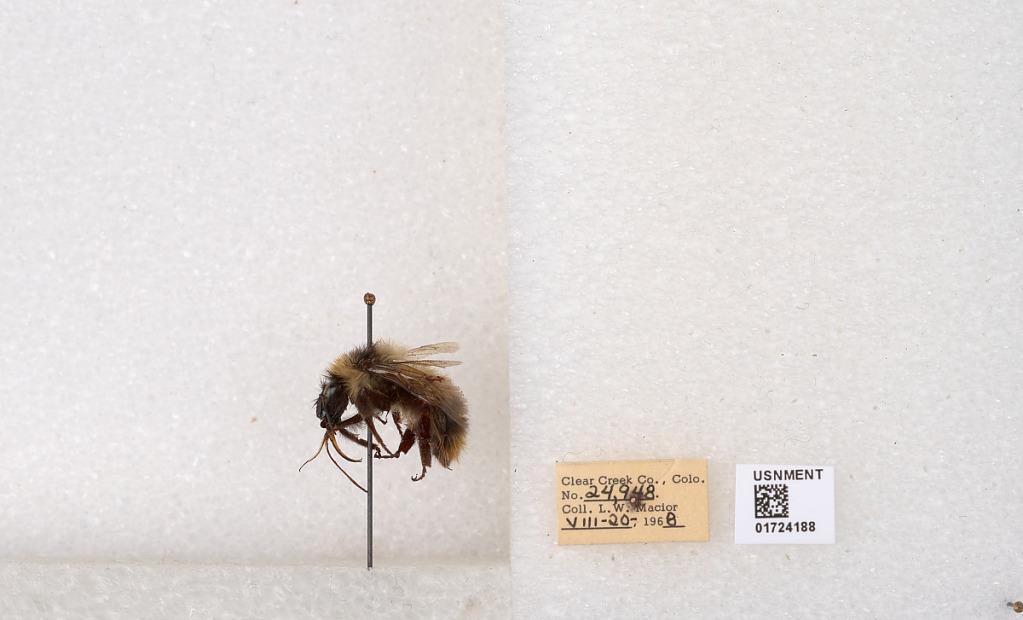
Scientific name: Bombus kirbyellus
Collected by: L. Macior
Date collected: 1968-8-20
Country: United States
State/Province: Colorado
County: Clear Creek
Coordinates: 39.6891, -105.644